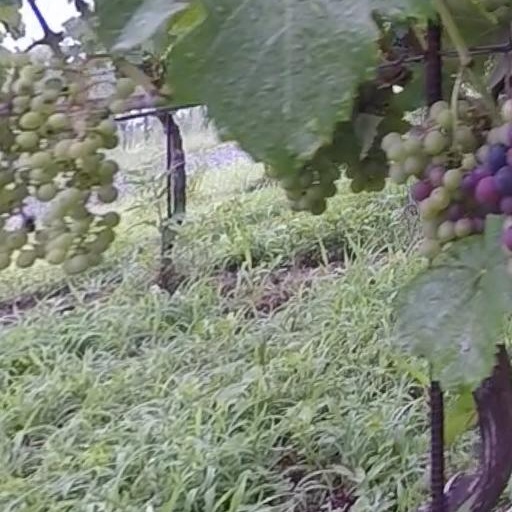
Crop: grape